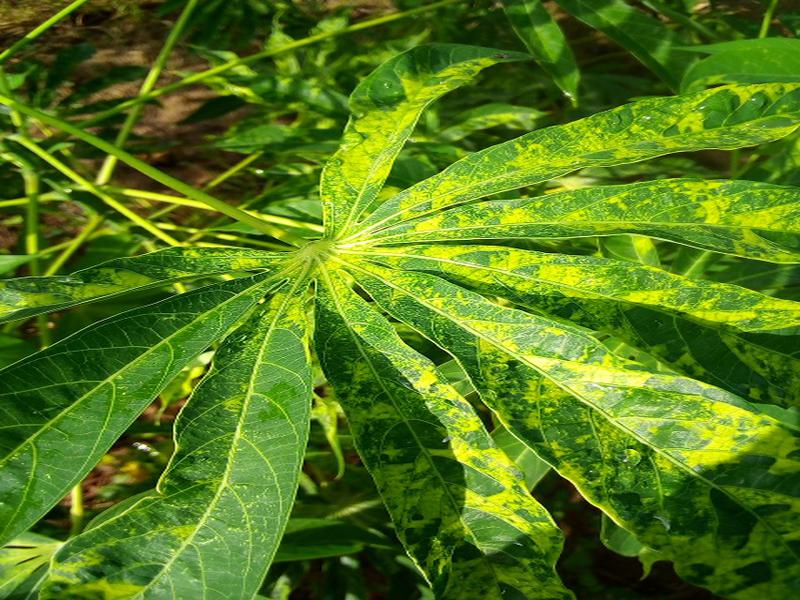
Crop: cassava
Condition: mosaic_disease